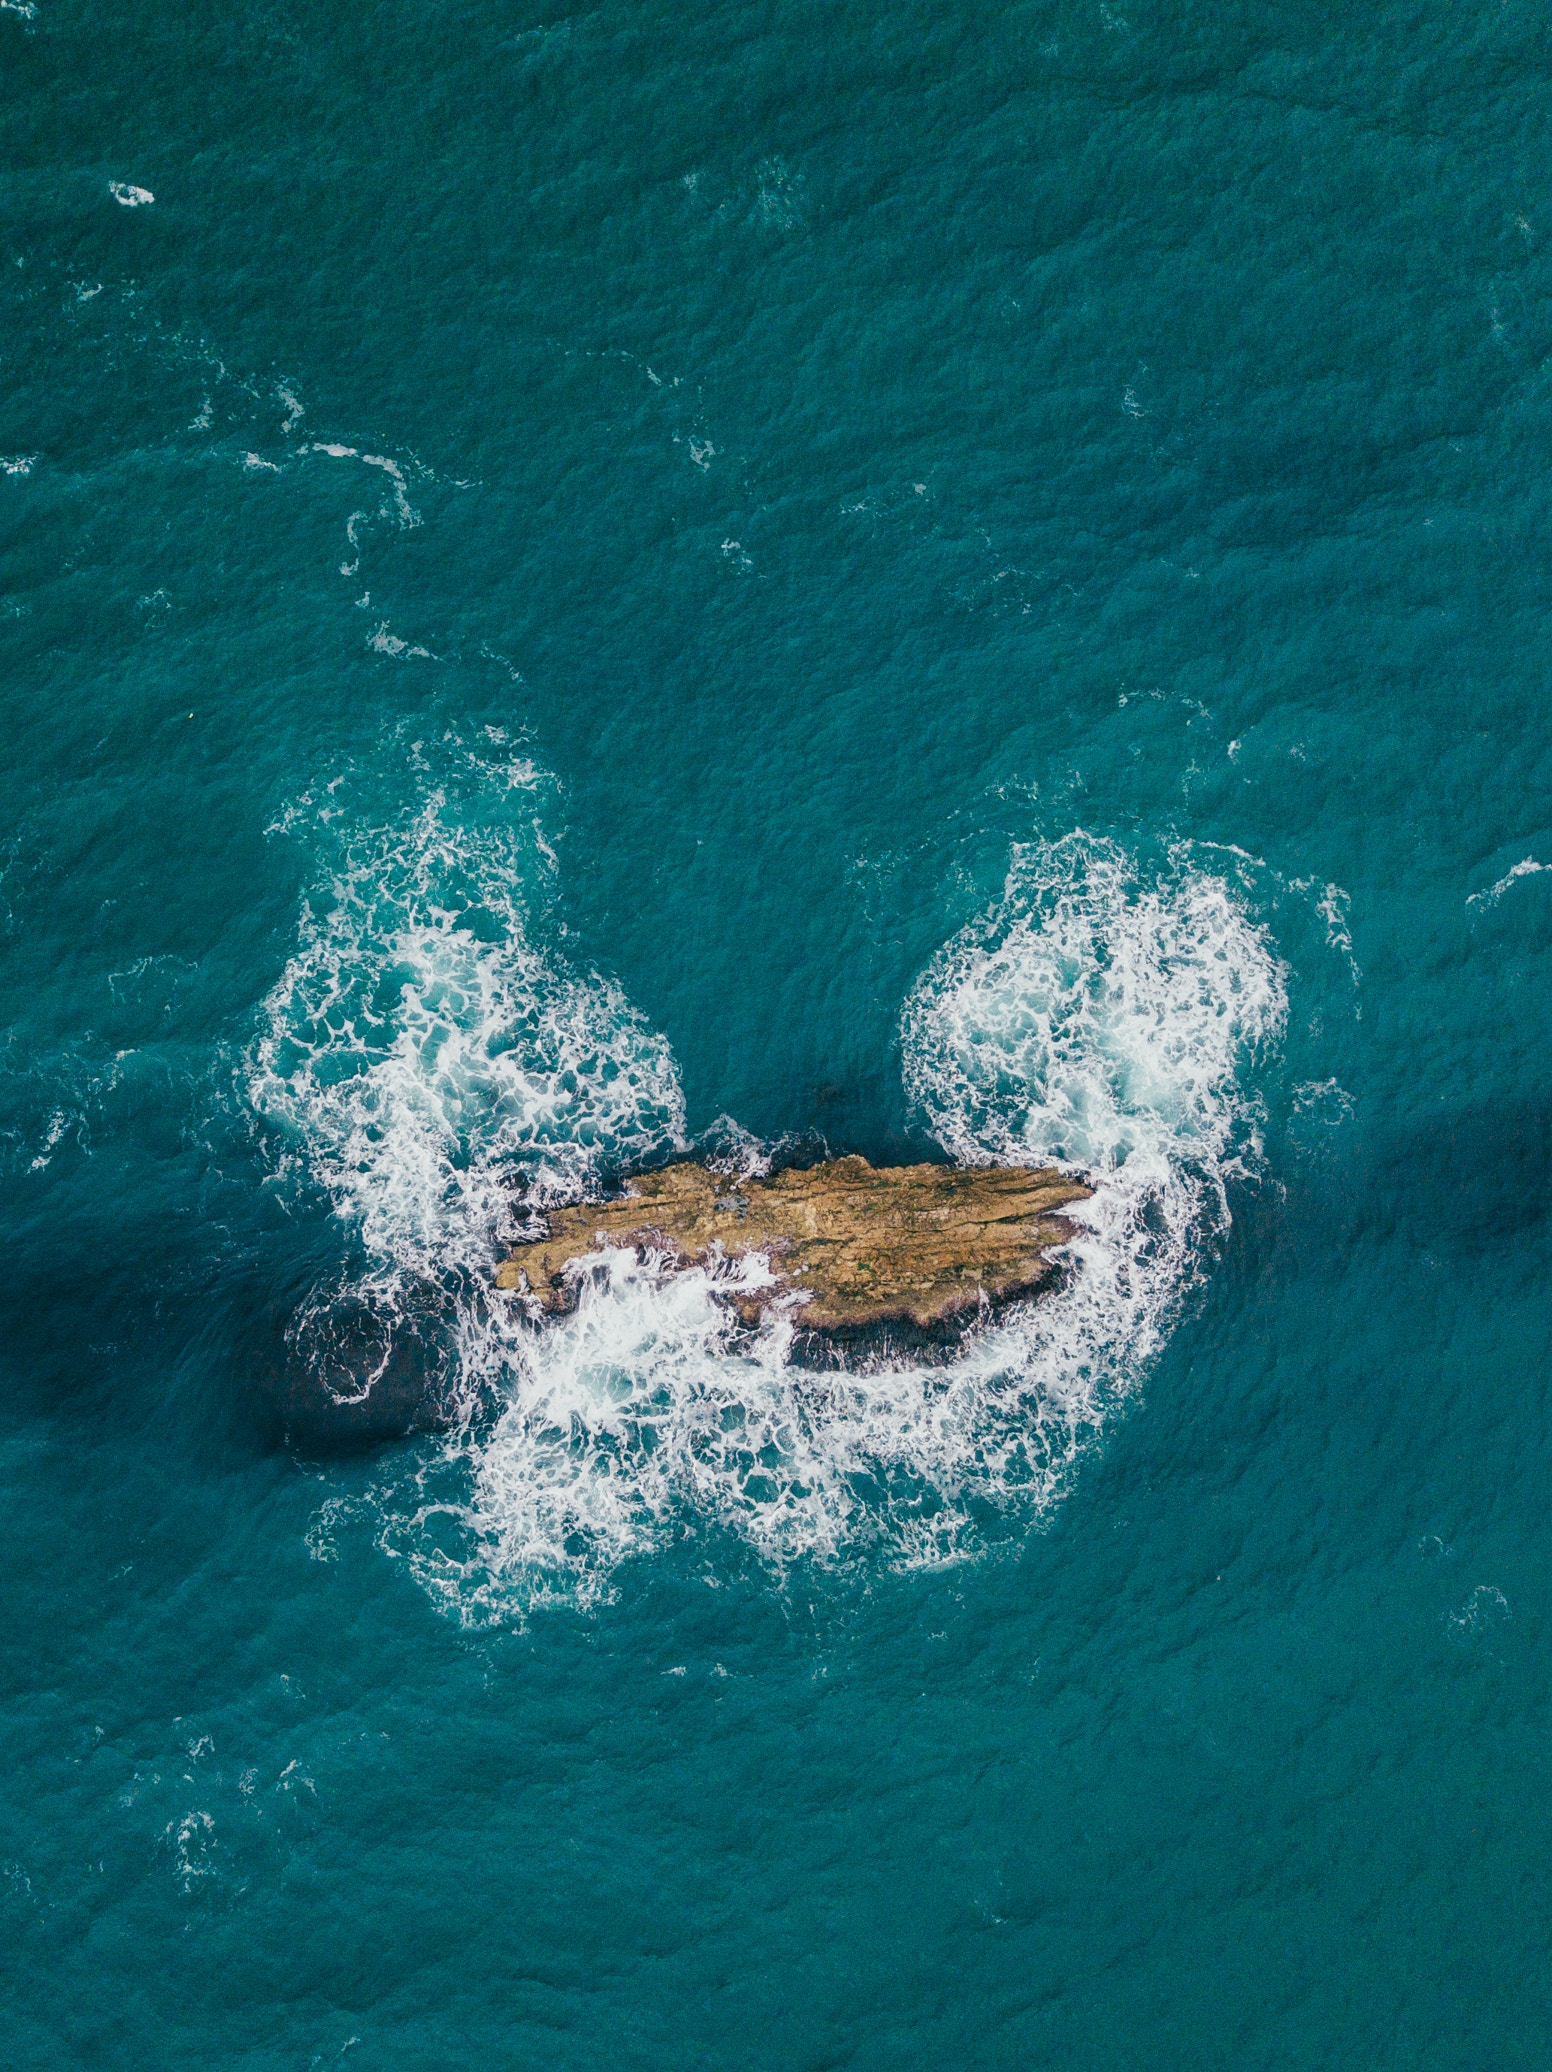
sea, water, rock, ocean, wave, aerial view, drone view, cool image, cool photo, wind wave, marine biology, coastal and oceanic landforms